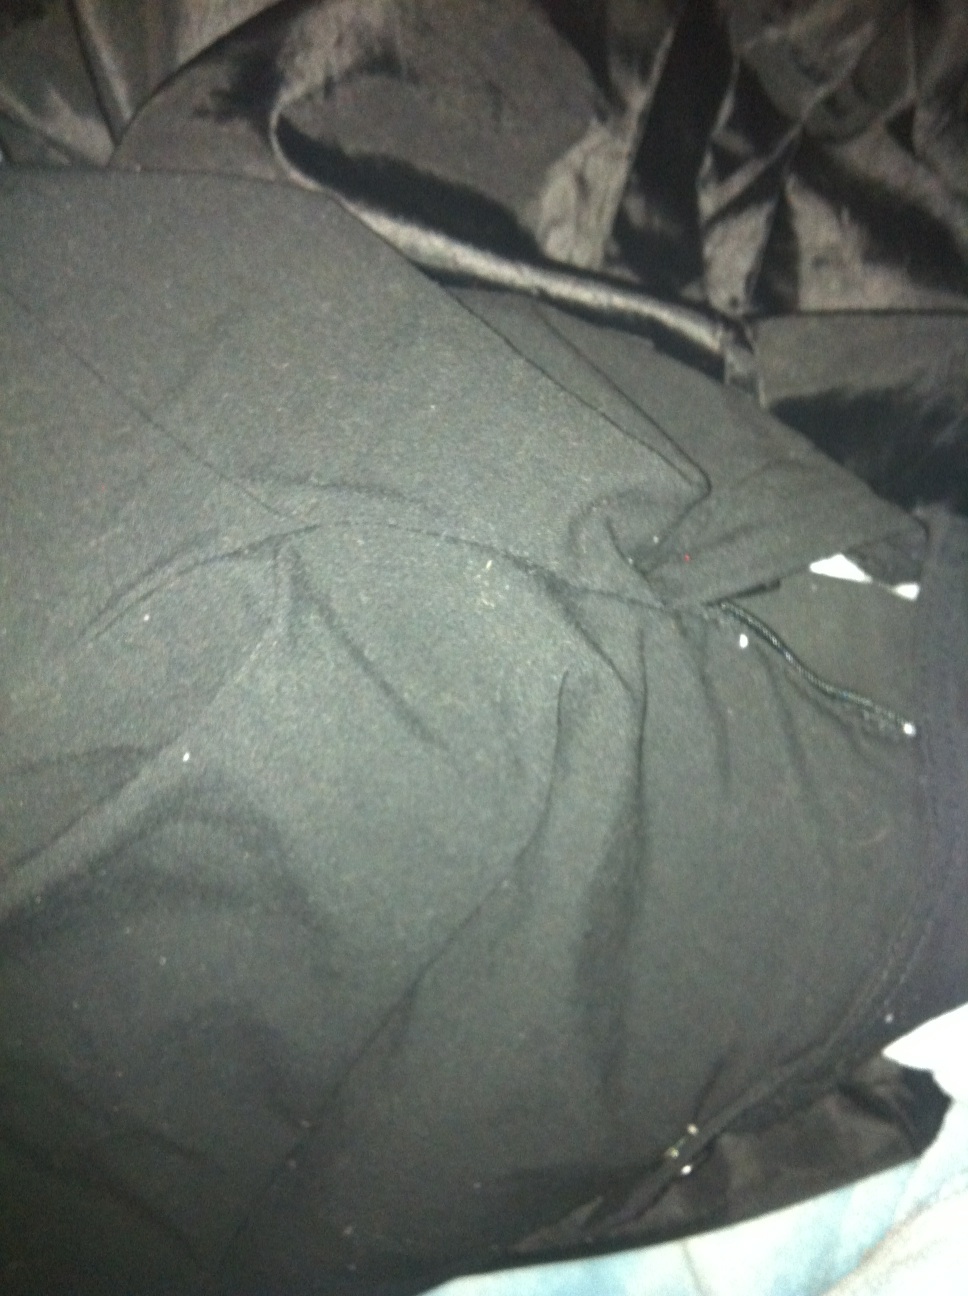Question: Do these black pants appear to have blood stains on them?
Answer: no